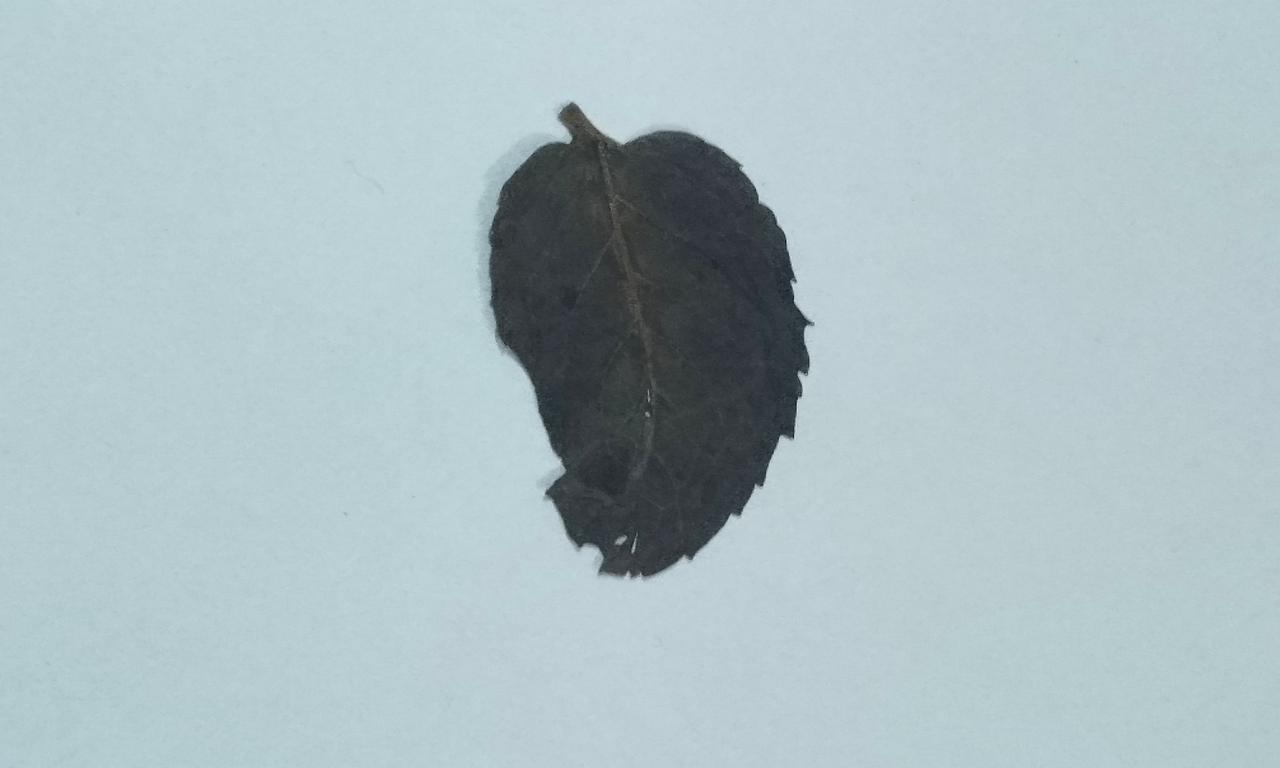
Label: Dried